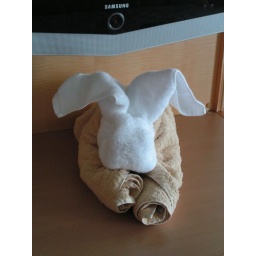
Every night we would get back from diner and find a different towel animal in our room.